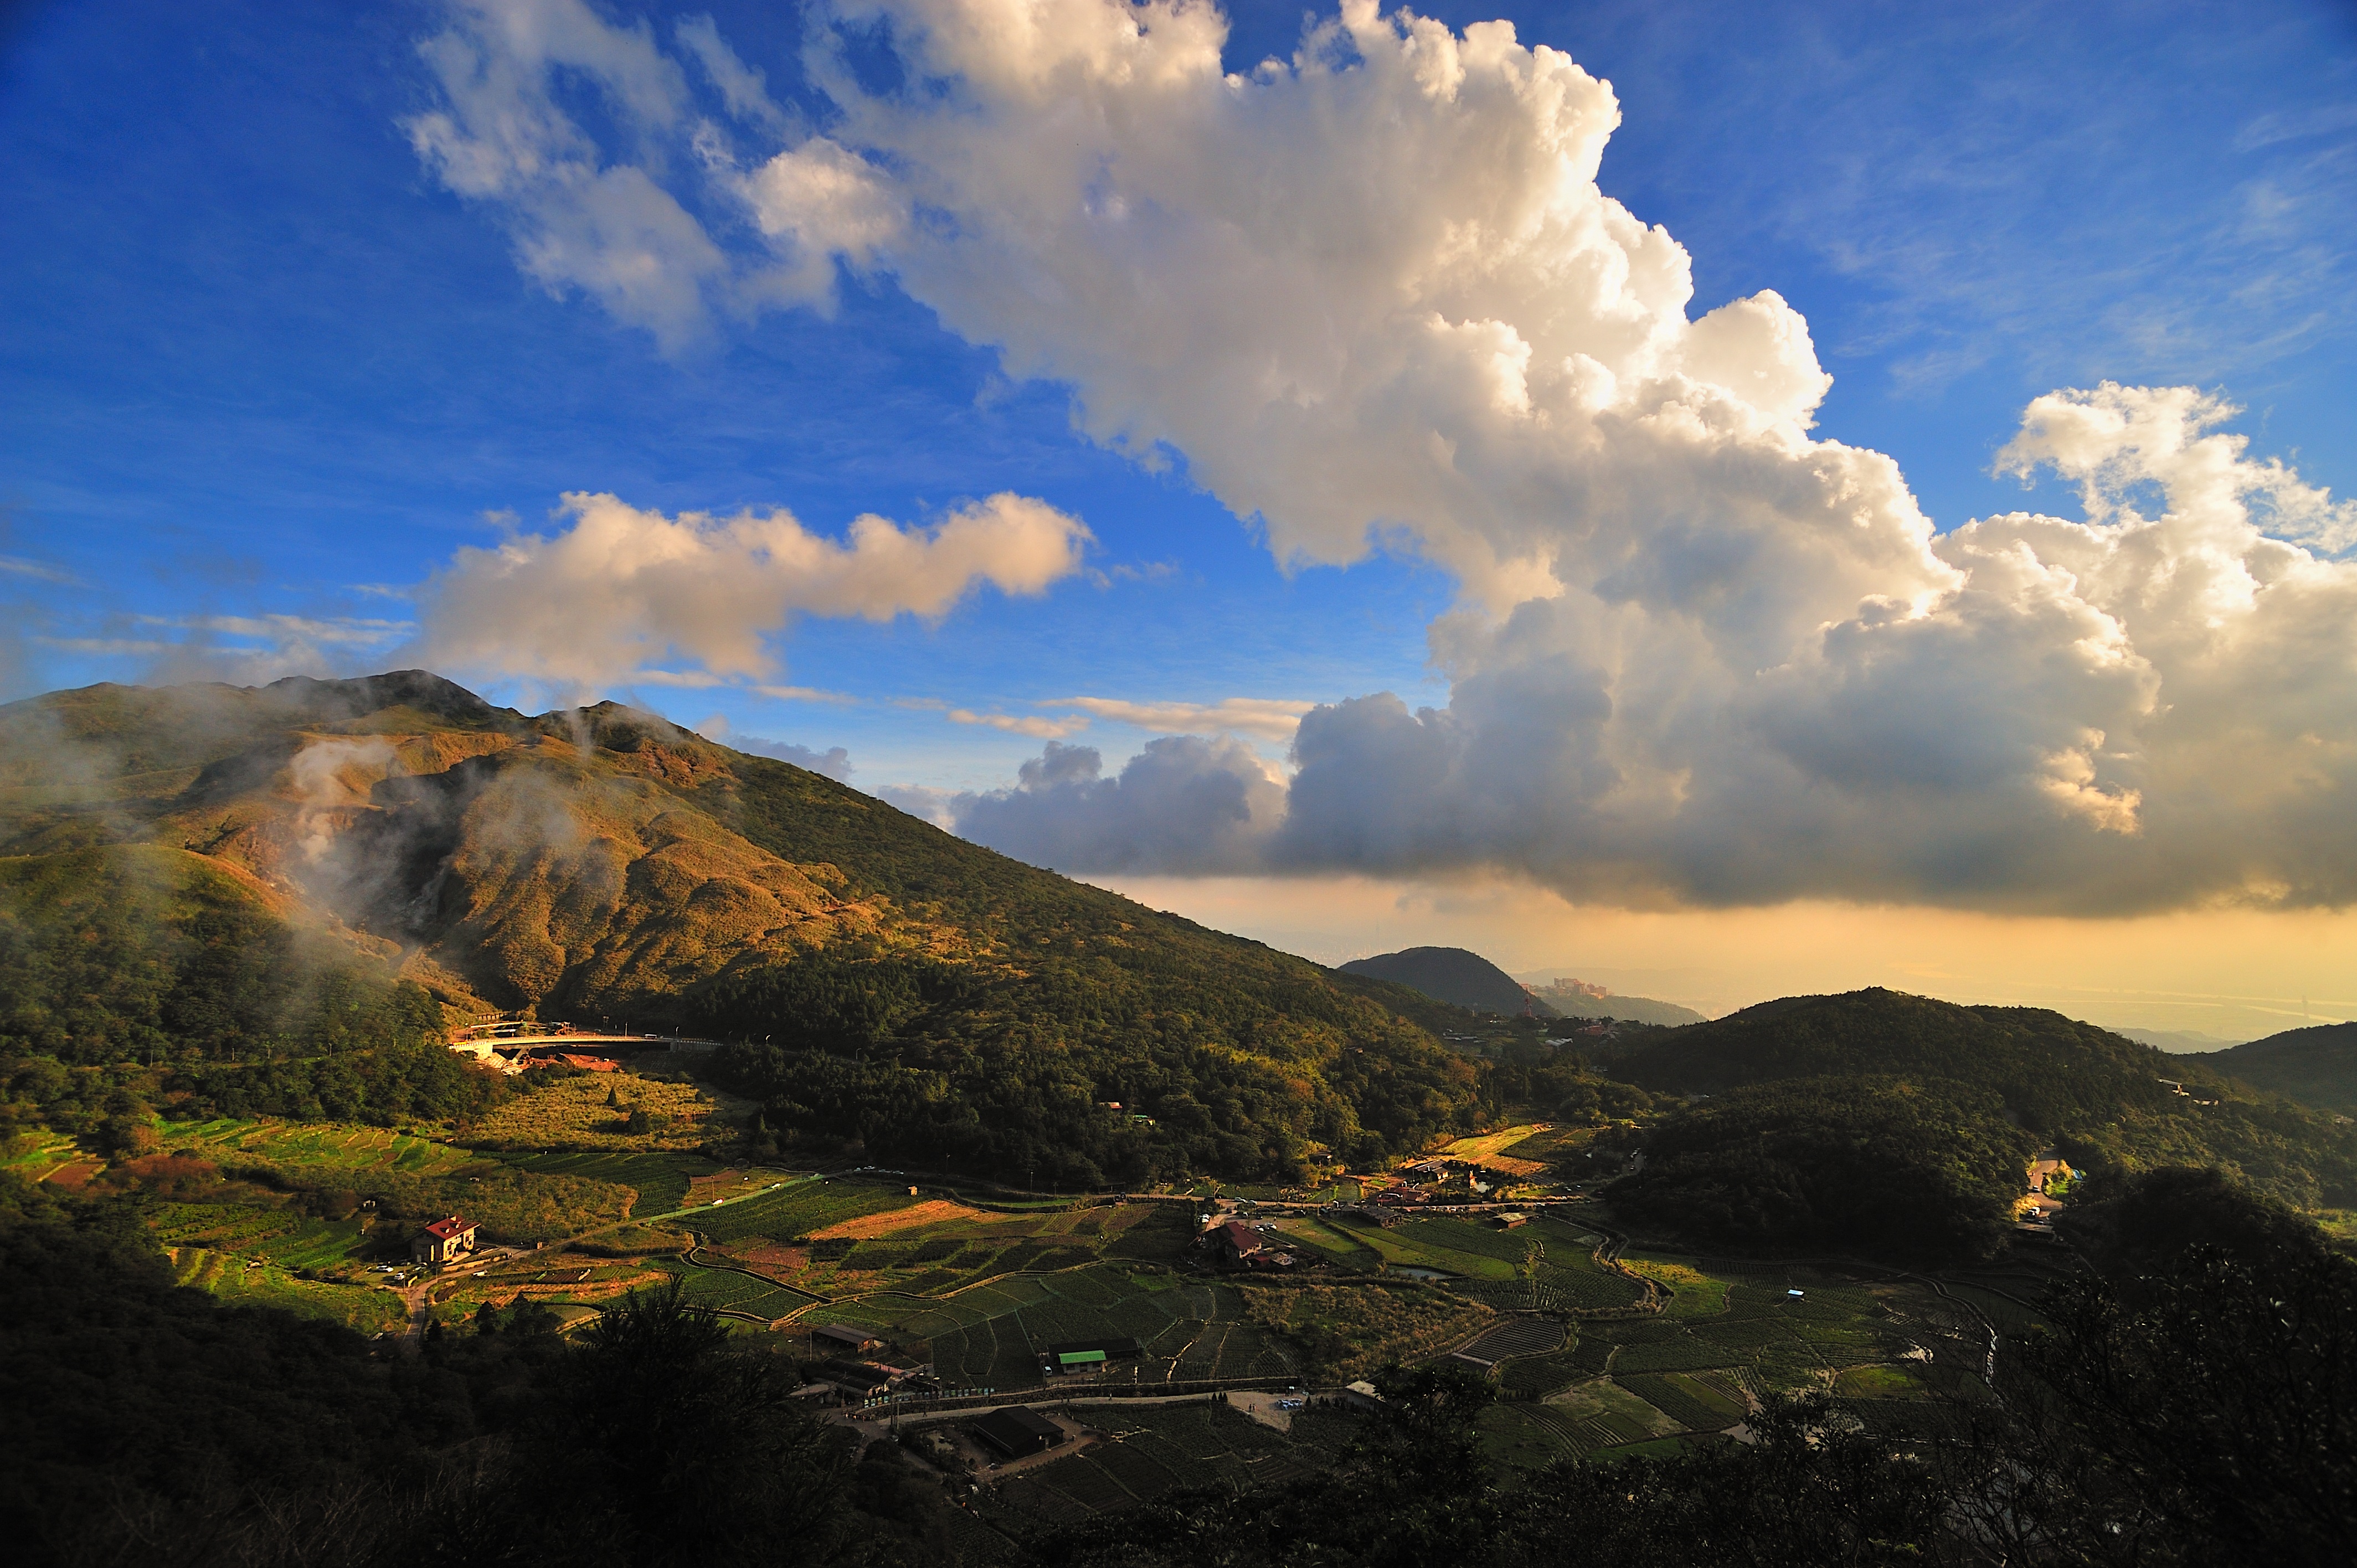
landscape, tree, nature, mountain, cloud, sky, sunrise, sunset, sunlight, morning, hill, dawn, valley, mountain range, dusk, evening, ridge, alps, plateau, taiwan, rural area, landform, meteorological phenomenon, geographical feature, atmospheric phenomenon, mountainous landforms